Étude Op. 10, No. 2 (Chopin)

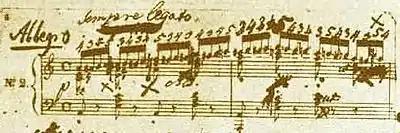
Proof sheet of Étude Op. 10, No. 2 with fingerings in Chopin's handwriting, 1833

The technical novelty of this étude is the chromatic scale to be played by the three outer fingers of the right hand together with short semiquaver notes to be played by the first and second fingers of the same hand and the difficulty is to do this evenly in piano and legato at the required tempo of M.M. 144. Other piano composers before Chopin, such as Ignaz Moscheles (1794–1870) in his Études Op. 70, have introduced chromatic scales with accompanying notes to be played by the same hand. But the chromatic scale is never given to the "weak" fingers. Leichtentritt believes that Chopin in this étude revives an old fingering habit (that of not using the thumb) from the pre-Bach clavichord time of the 17th century which had already long been regarded as obsolete. The technical significance of this étude for Chopin is proved by the extensiveness of his fingerings, an effort he did not apply to any other piece. An analysis of Chopin's fingering reveals that, like in the "standard" chromatic scale fingering, the middle finger plays the black keys, the index finger, which "normally" plays C and F, is replaced by the little finger. The thumb, usually playing all other white keys, is replaced by the ring finger. While it is fairly easy to cross the long middle finger over the short thumb, acrobatic dexterity is required to cross the middle finger over the ring finger. An obvious way to proceed is straightening the middle while bending the ring and little fingers.